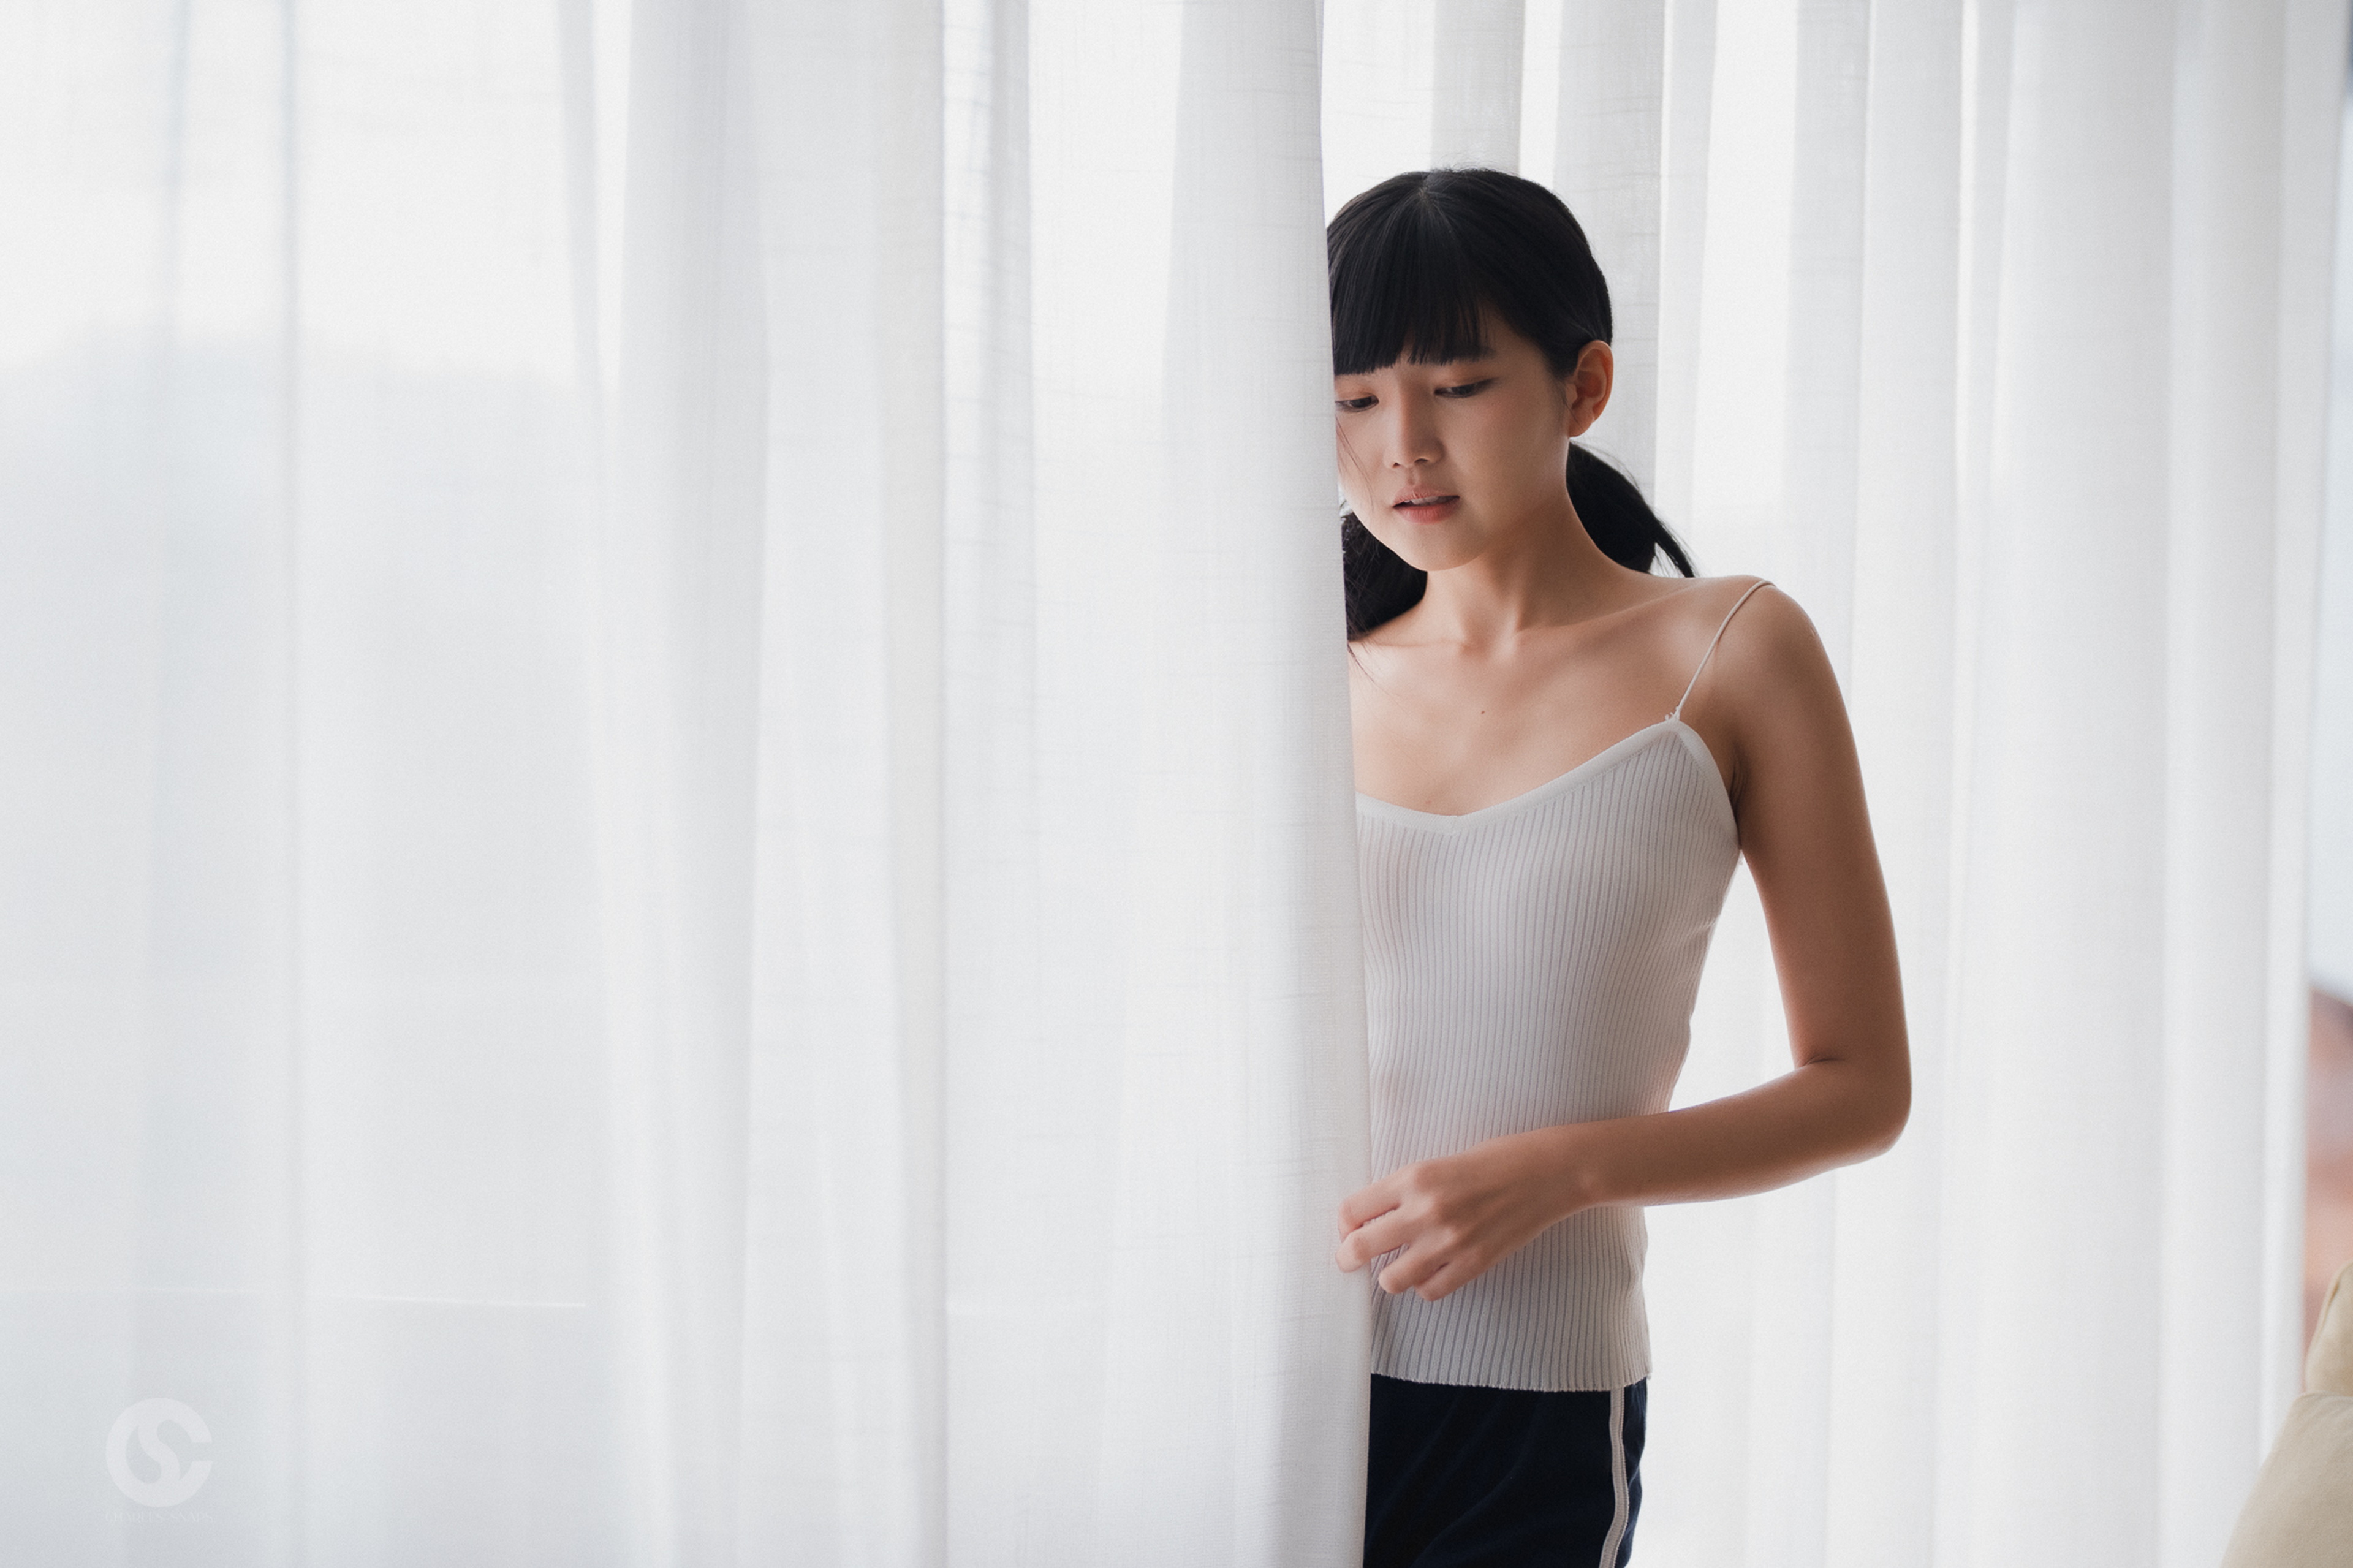
sexy, girl, girls, thai, korea, china, cute, woman, model, person, shoulder, neck, flash photography, eyelash, sleeve, waist, gesture, street fashion, elbow, thigh, sleeveless shirt, fashion design, trunk, curtain, knee, human leg, chest, fashion model, sportswear, event, gown, cocktail dress, day dress, abdomen, peach, fashion accessory, bangs, formal wear, bridal accessory, sitting, magenta, top, portrait photography, back, photo shoot, room, monochrome photography, t shirt, pattern